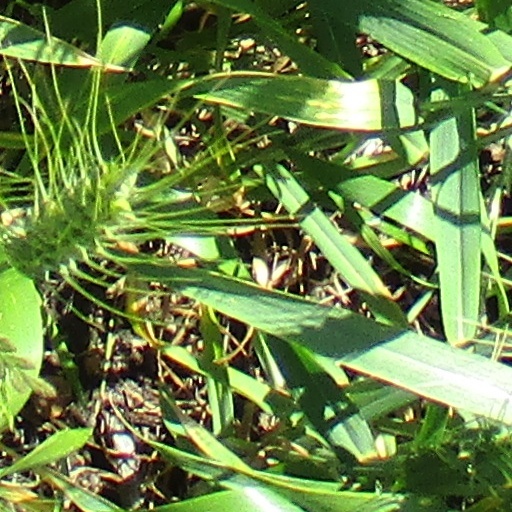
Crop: wheat